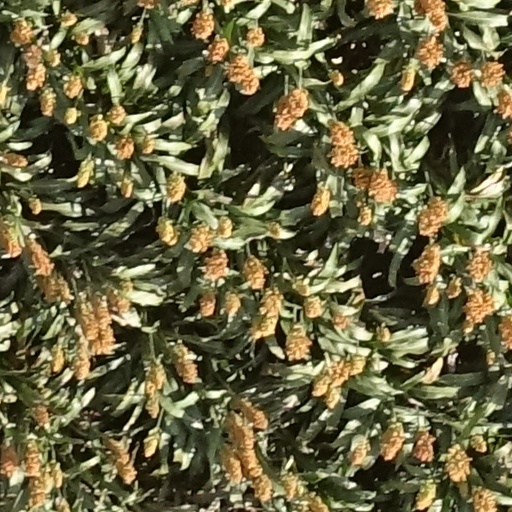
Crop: sorghum